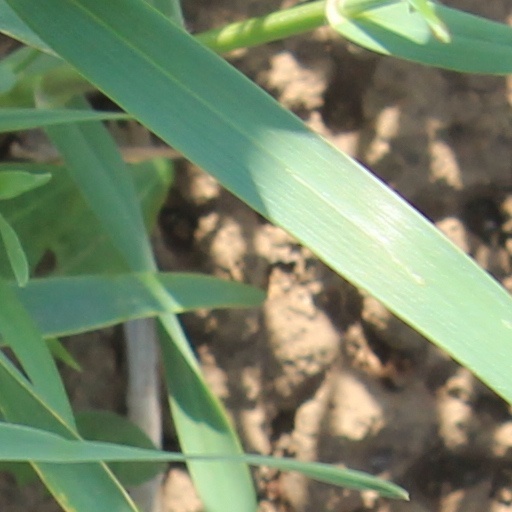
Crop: wheat